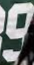
Number: 9